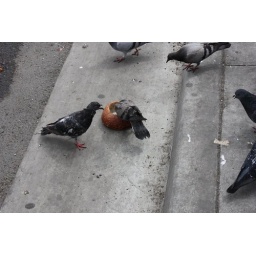
pigeon in a bread bowl